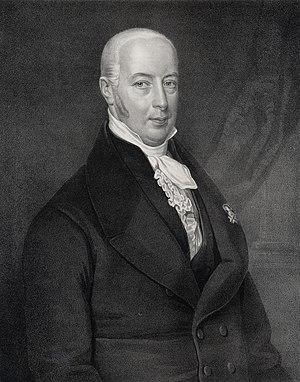
Le baron Walraven Robbert van Heeckeren van Brandsenburg, né à La Haye le 19 novembre 1776 et mort à Zeist le 23 juillet 1845, est un homme politique néerlandais.